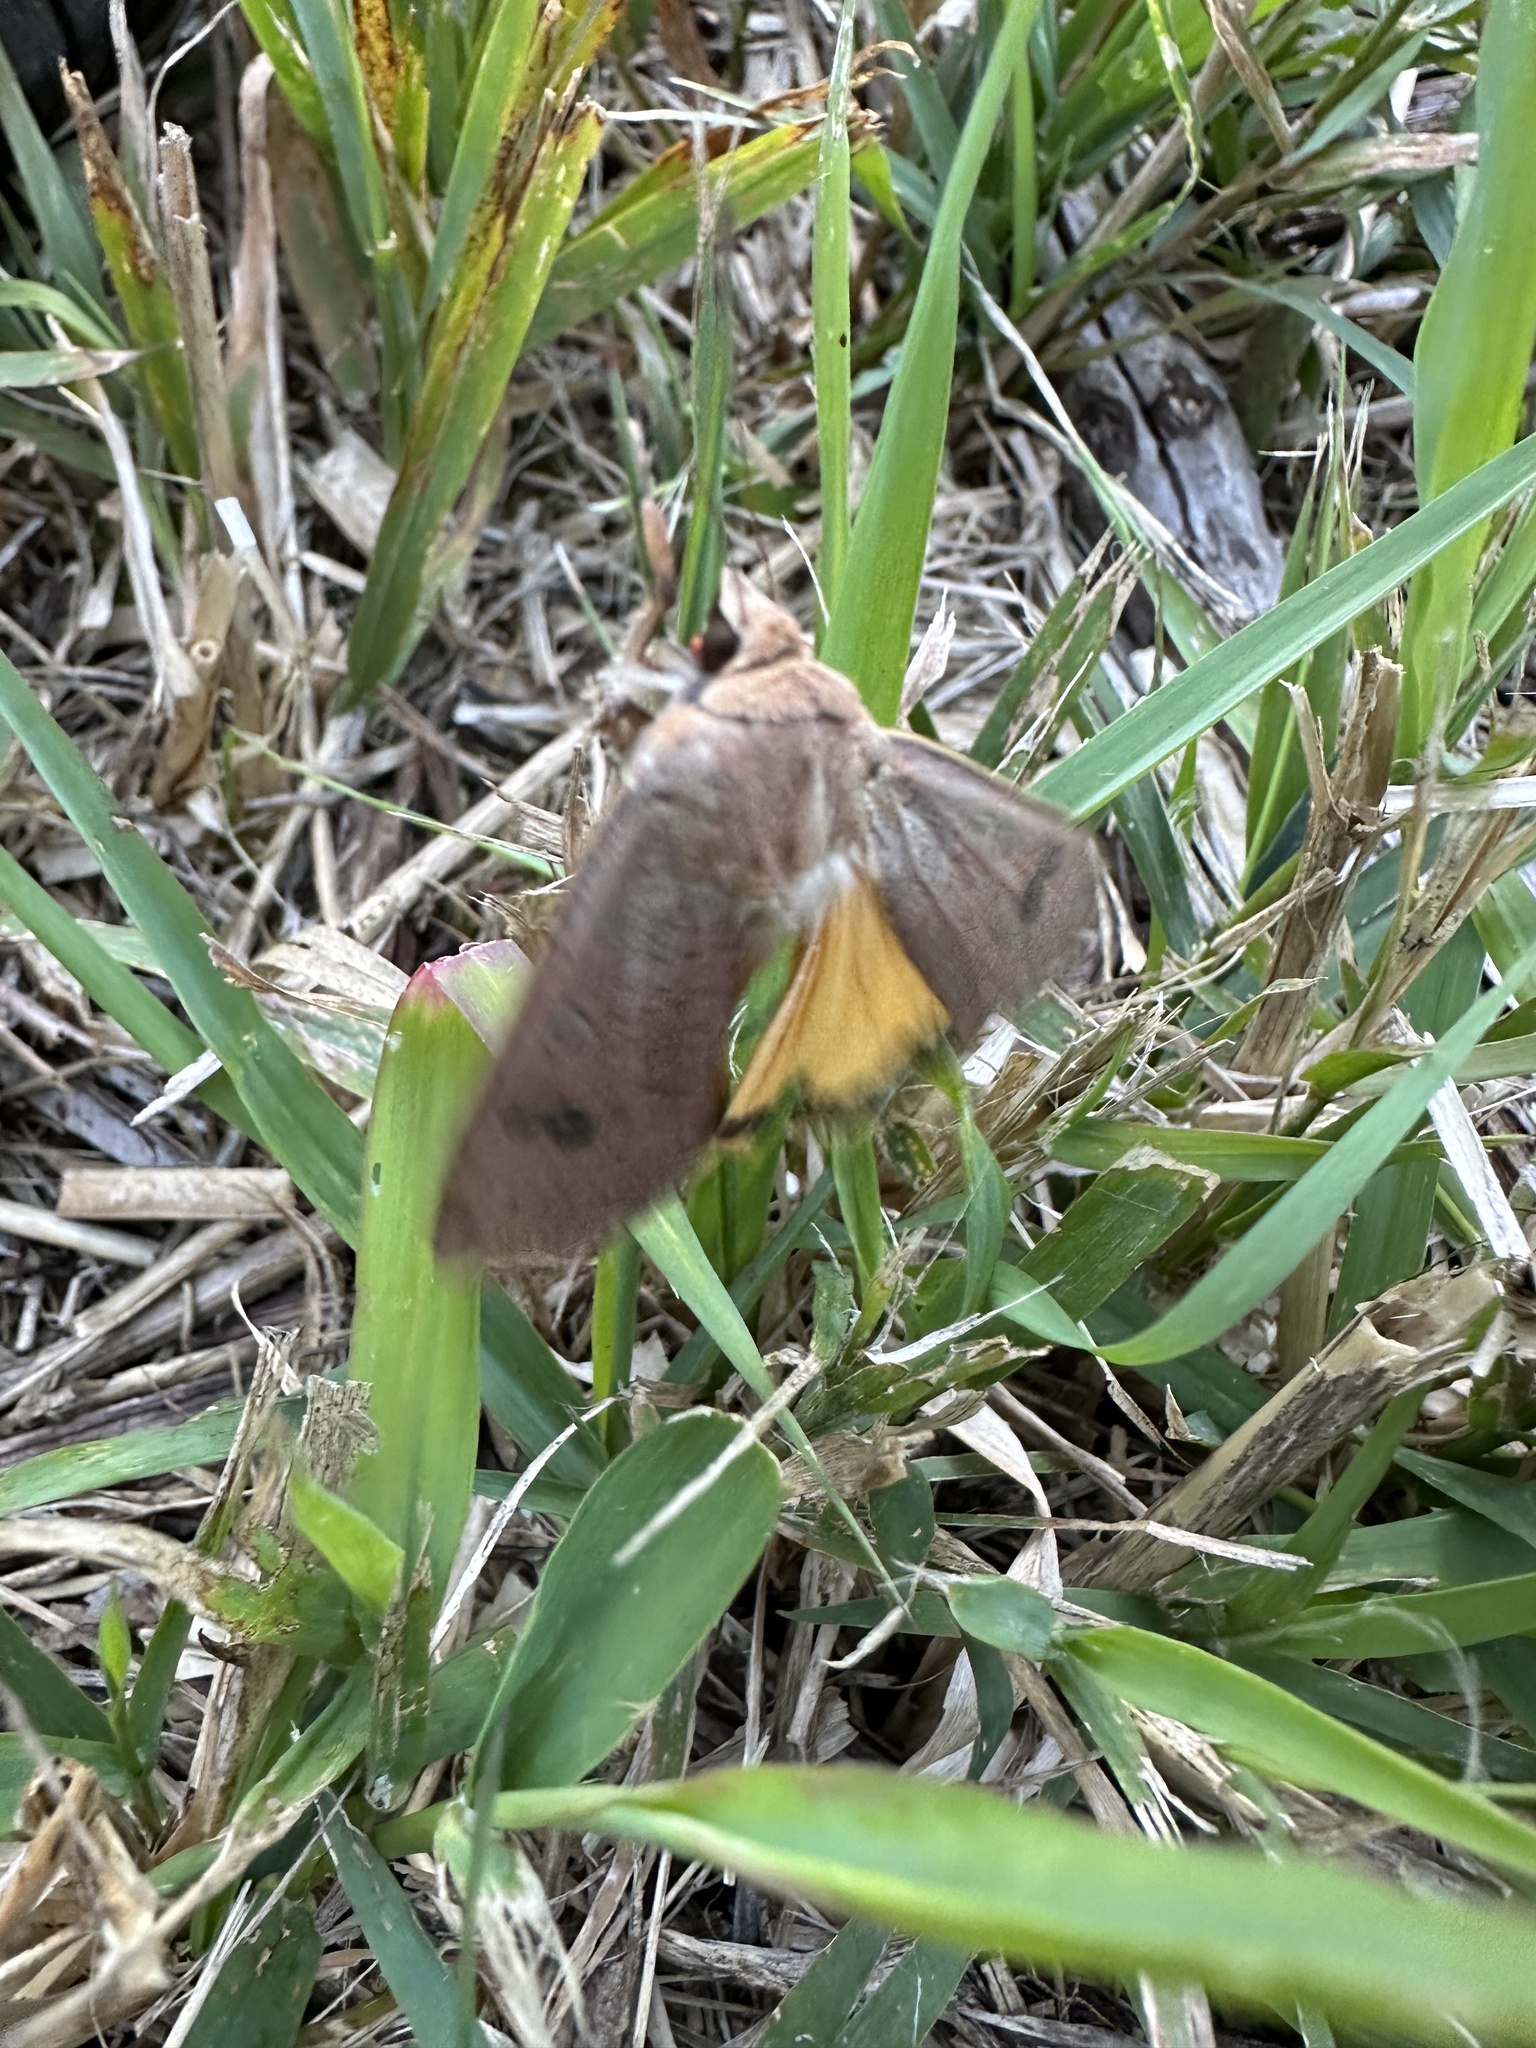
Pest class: cutworms